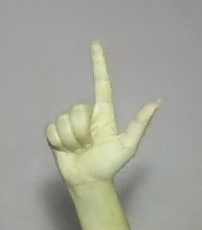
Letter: laam